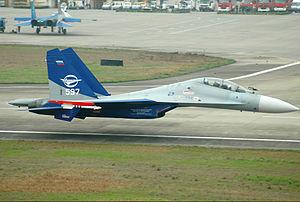
Le Soukhoï Su-30 est un avion de combat à réaction multirôle soviétique puis russe.